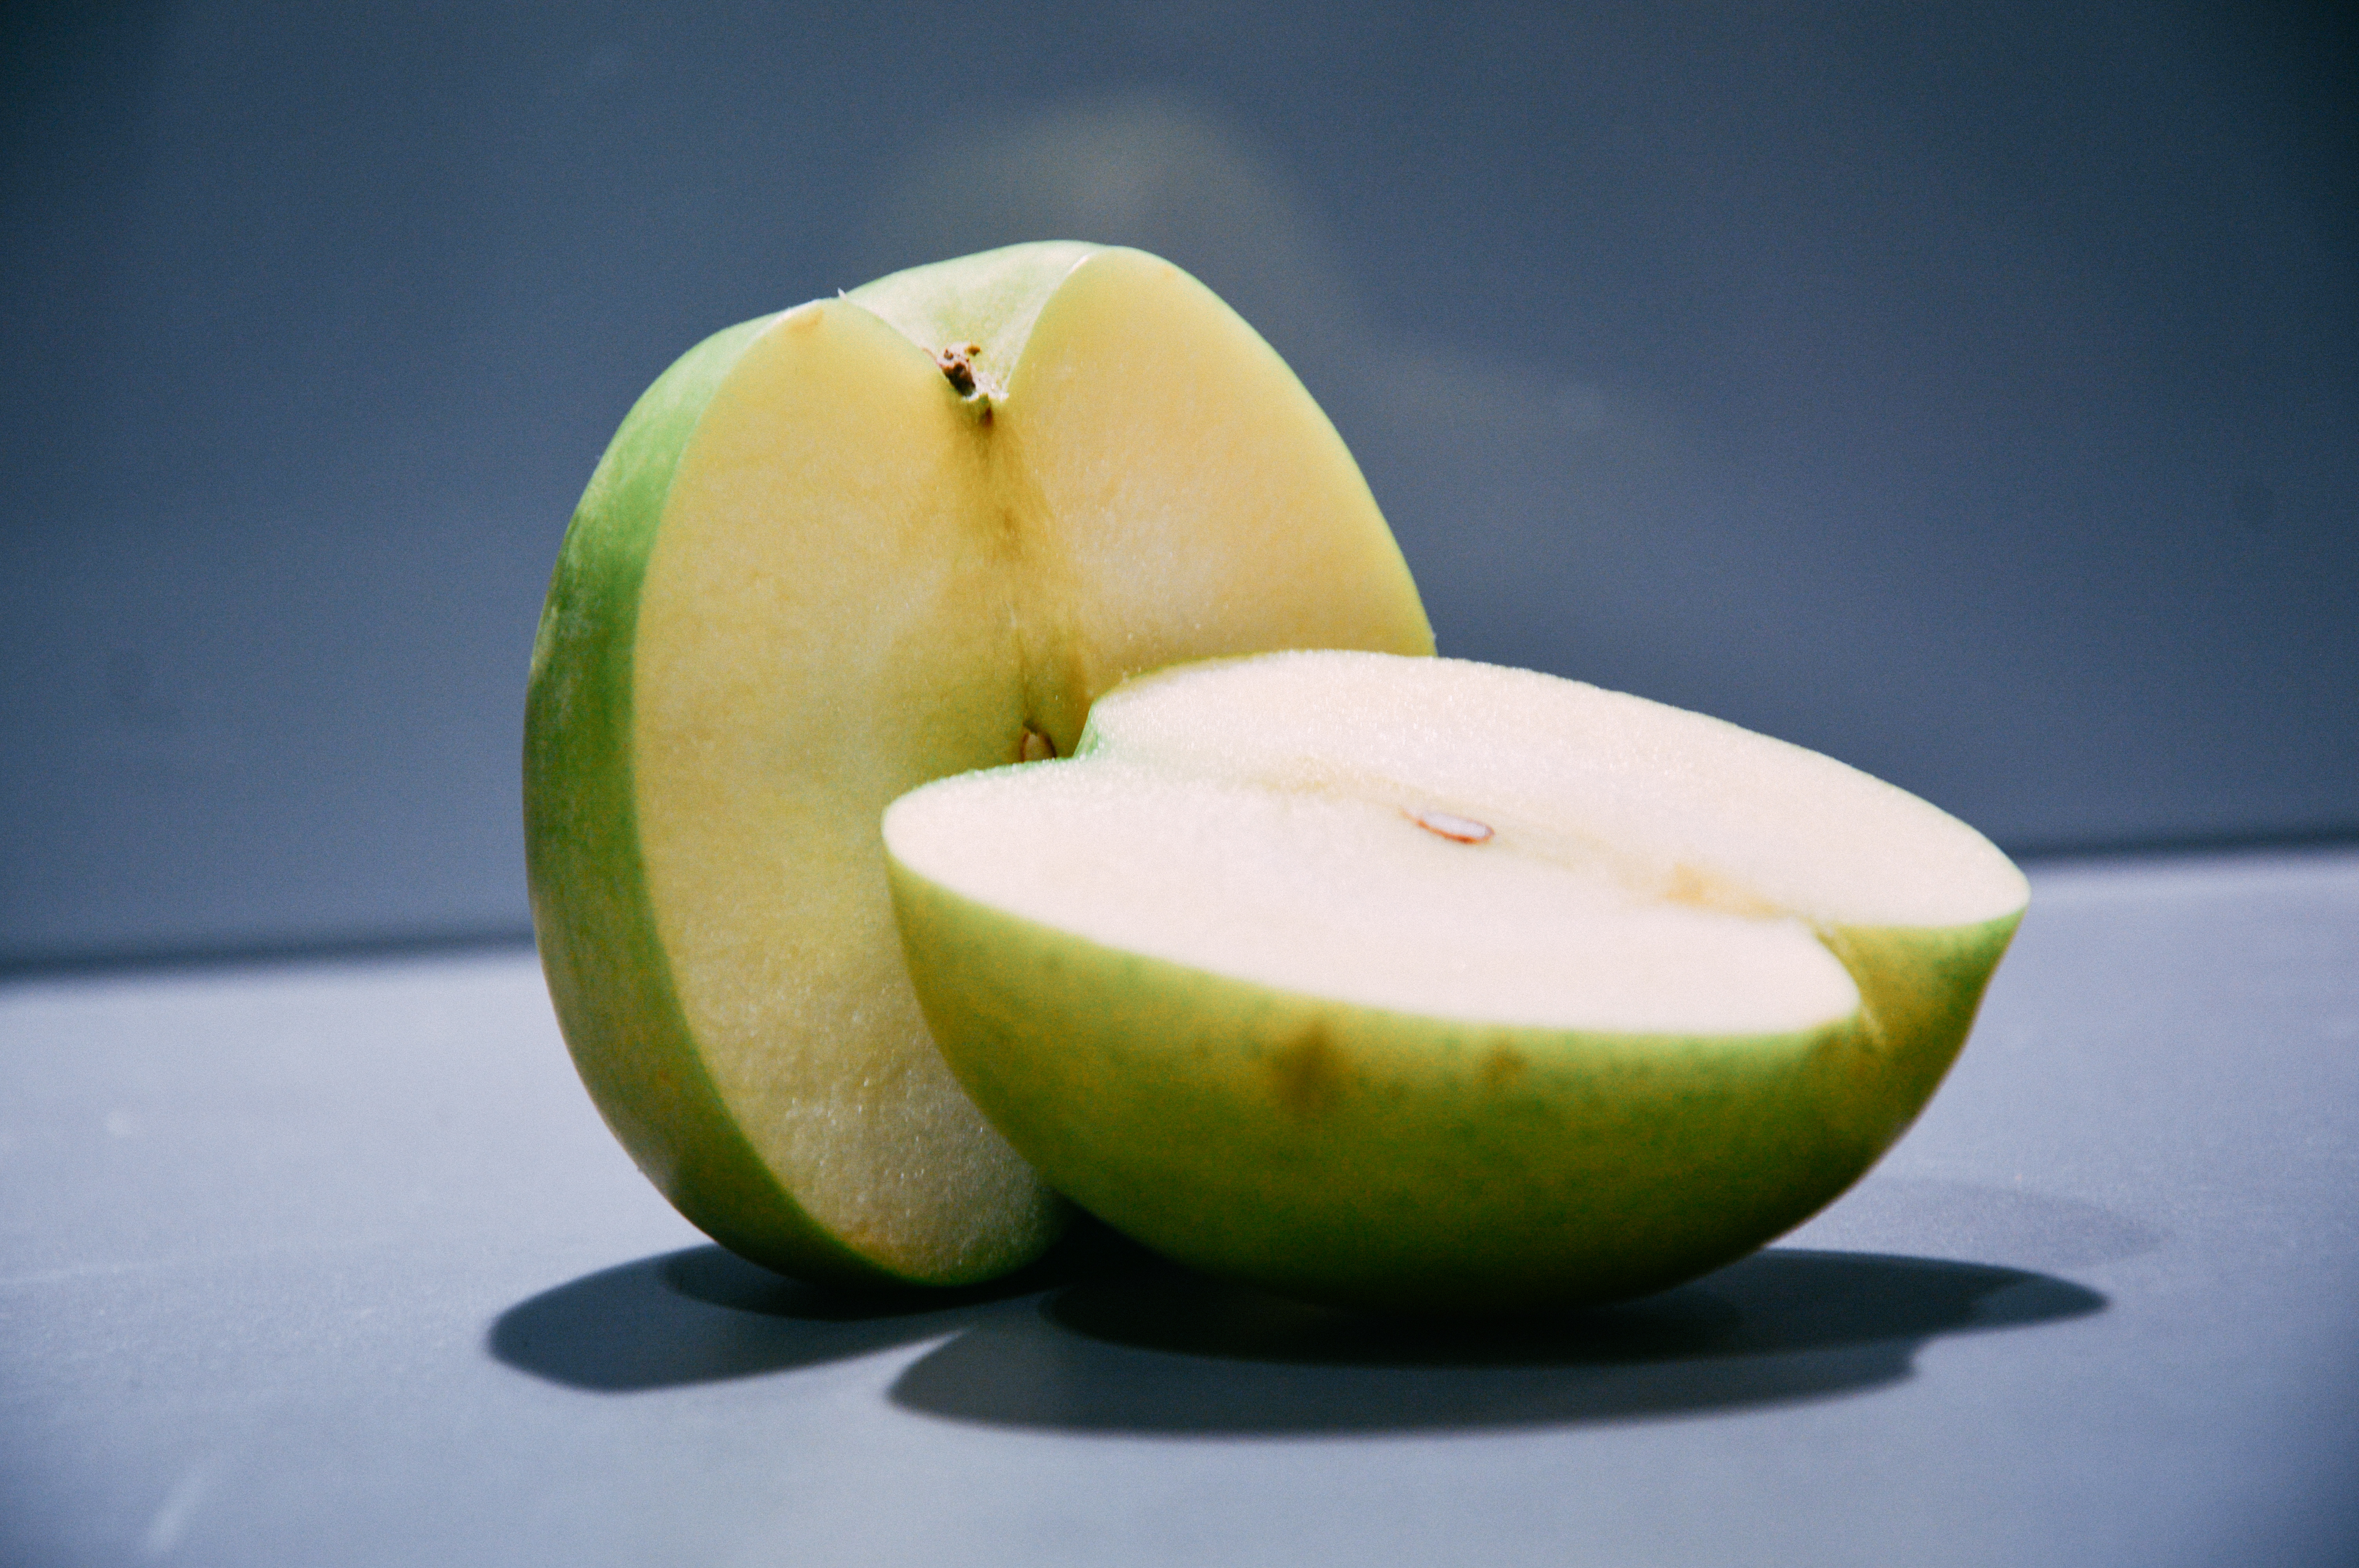
apple, plant, fruit, food, green, produce, liqueur, flowering plant, rose family, granny smith, land plant, rose order, manzana verde